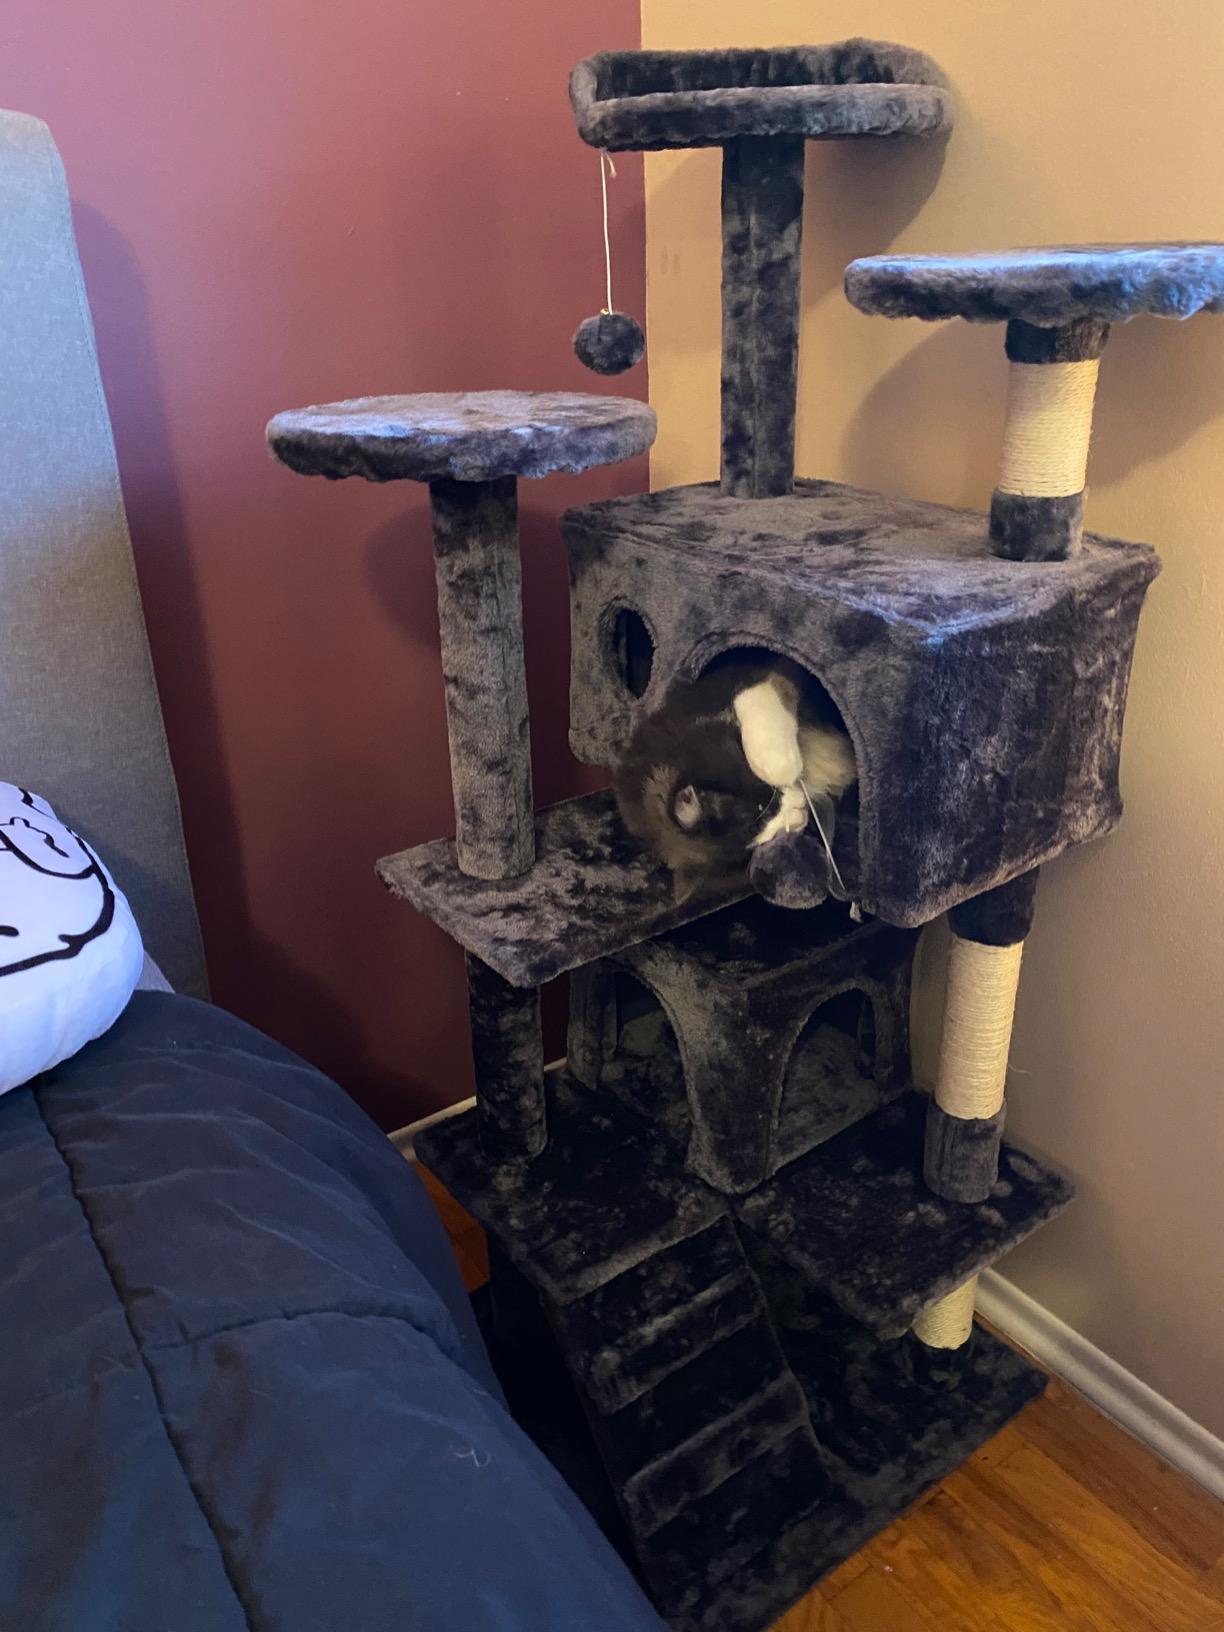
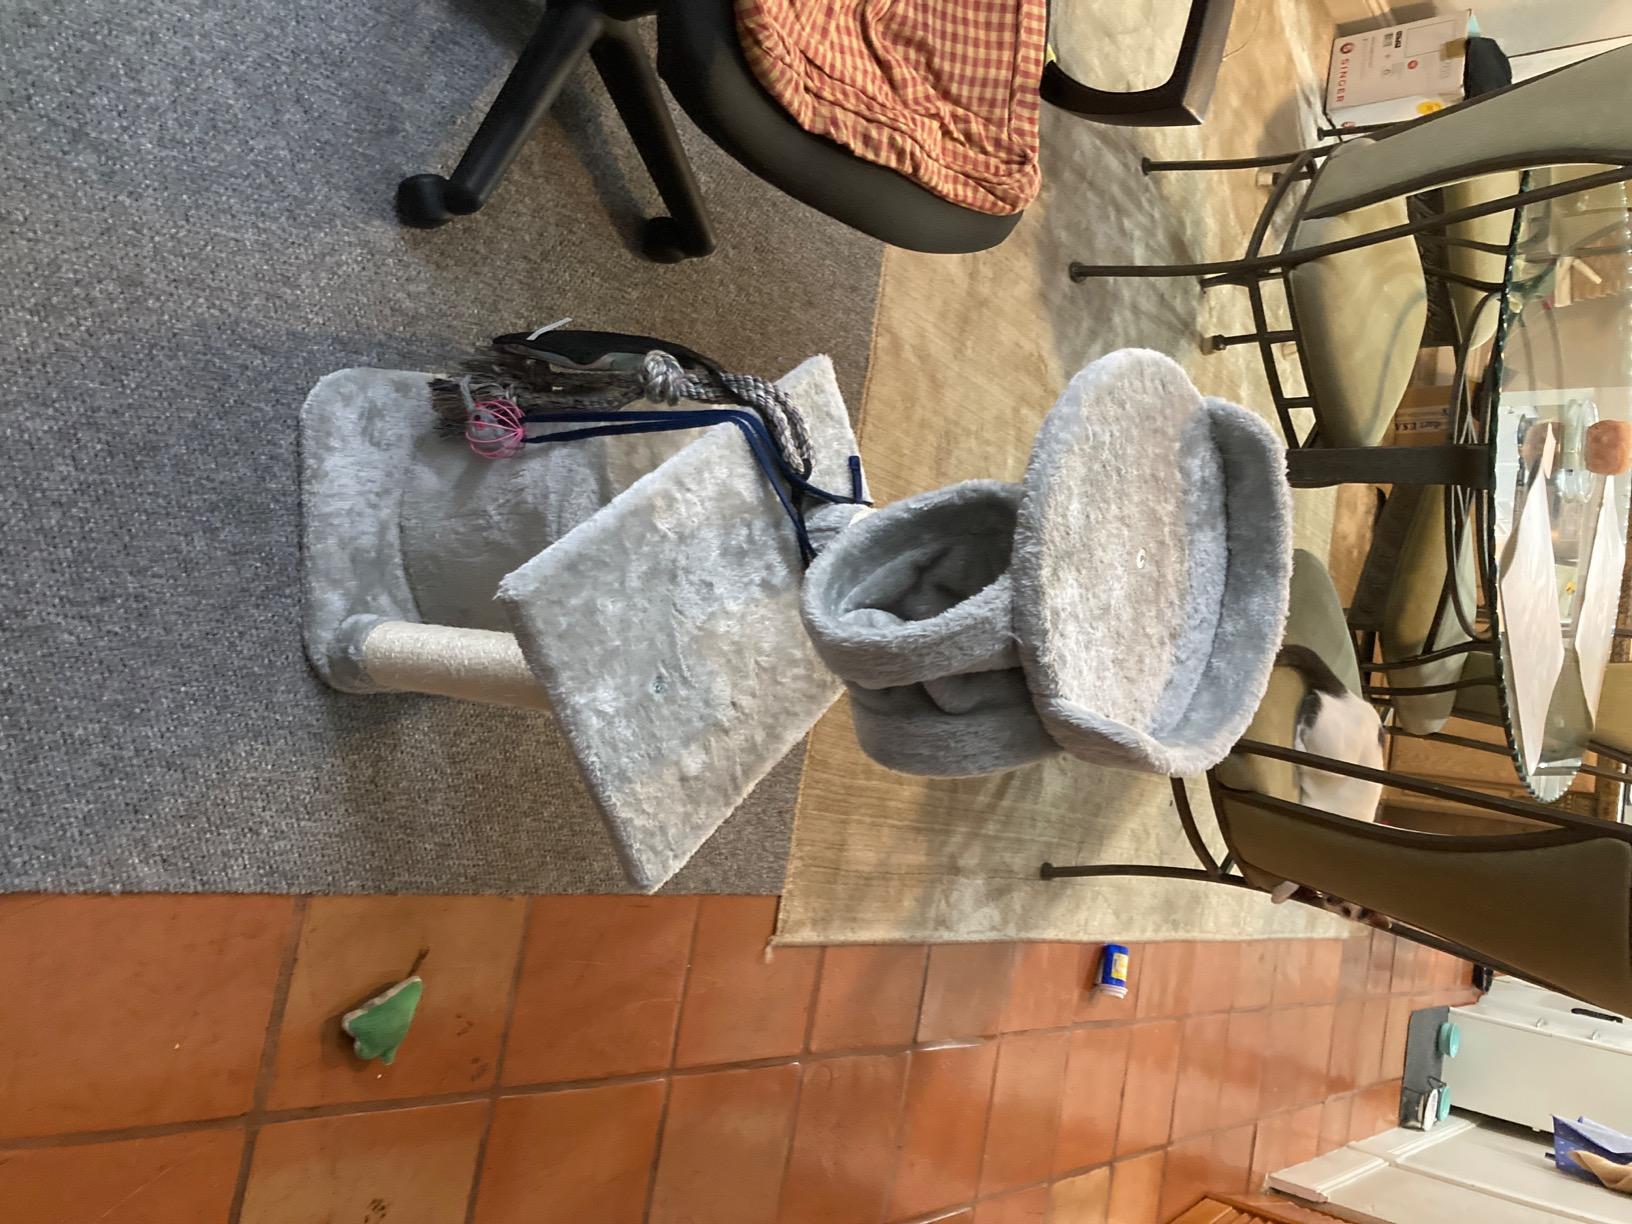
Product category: items_cat tree
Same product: no